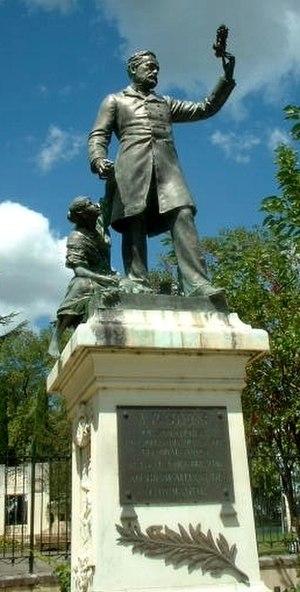
Statue de Louis Pasteur, à Alès dans le Gard
Cet article recense les œuvres d'art dans l'espace public du Gard, en France.
Jean Houzeau de Lehaie est un naturaliste belge qui a consacré sa vie entière à l'étude des bambous, à l’introduction de nouvelles espèces venues essentiellement du Japon, de la Chine puis de l'Inde et à leur acclimatation en Belgique dans sa propriété de l’Ermitage située près de Mons. Il est le fils d'Auguste Houzeau de Lehaie et le neveu de Jean-Charles Houzeau de Lehaie.
Victor Adolphe Thiébaut est un des plus illustres fondeurs d'art français. Il est le créateur de la Fonderie d’art Thiébaut Frères, une des plus importantes et prestigieuses fonderies d’art en France durant les XIXᵉ et XXᵉ siècles. Ses réalisations sont visibles dans le monde entier et en particulier à Paris.
Louis Pasteur, né à Dole le 27 décembre 1822 et mort à Marnes-la-Coquette le 28 septembre 1895, est un scientifique français, chimiste et physicien de formation. Pionnier de la microbiologie, il connut, de son vivant même, une grande notoriété pour avoir mis au point un vaccin contre la rage.